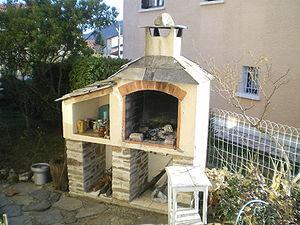
Barbecue dans les Cévennes
Le barbecue est un appareil de cuisson. Les aliments sont placés sur une grille ou sur une broche et sont exposés au rayonnement d'une source de chaleur. La nourriture ainsi préparée est aussi appelée « grillade ». La cuisson est en principe réalisée en plein air.